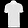
Label: T - shirt / top